TRIZ

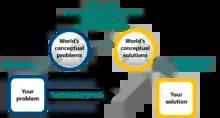
TRIZ flowchart

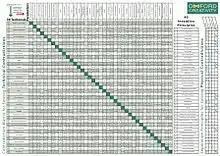
A chart with many squares

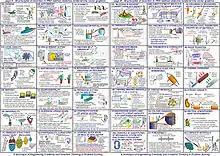
40 small illustrations of TRIZ

One tool which evolved as an extension of TRIZ was a contradiction matrix. The ideal final result (IFR) is the ultimate solution of a problem when the desired result is achieved by itself.